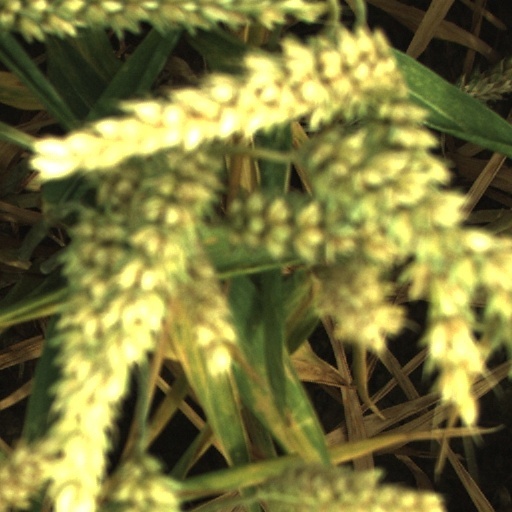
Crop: wheat